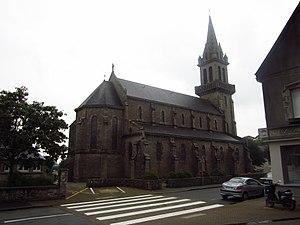
L'église Saint-Pierre-aux-Liens à Bohars dans le Finistère
Bohars [boaʁ] est une commune française du département du Finistère, dans la région Bretagne, en France.